Teletext

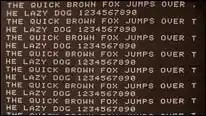
Early Ceefax test in 1972

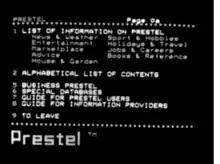
Prestel page from 1981

Teletext is a means of sending text and simple geometric shapes to a properly equipped television screen by use of one of the "vertical blanking interval" lines that together form the dark band dividing pictures horizontally on the television screen. Transmitting and displaying subtitles was relatively easy. It requires limited bandwidth; at a rate of perhaps a few words per second. However, it was found that by combining even a slow data rate with a suitable memory, whole pages of information could be sent and stored on the TV for later recall.